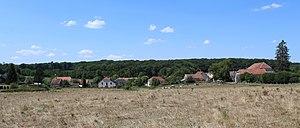
Panorama du village.
Arsans est une commune française située dans le département de la Haute-Saône en région Bourgogne-Franche-Comté.